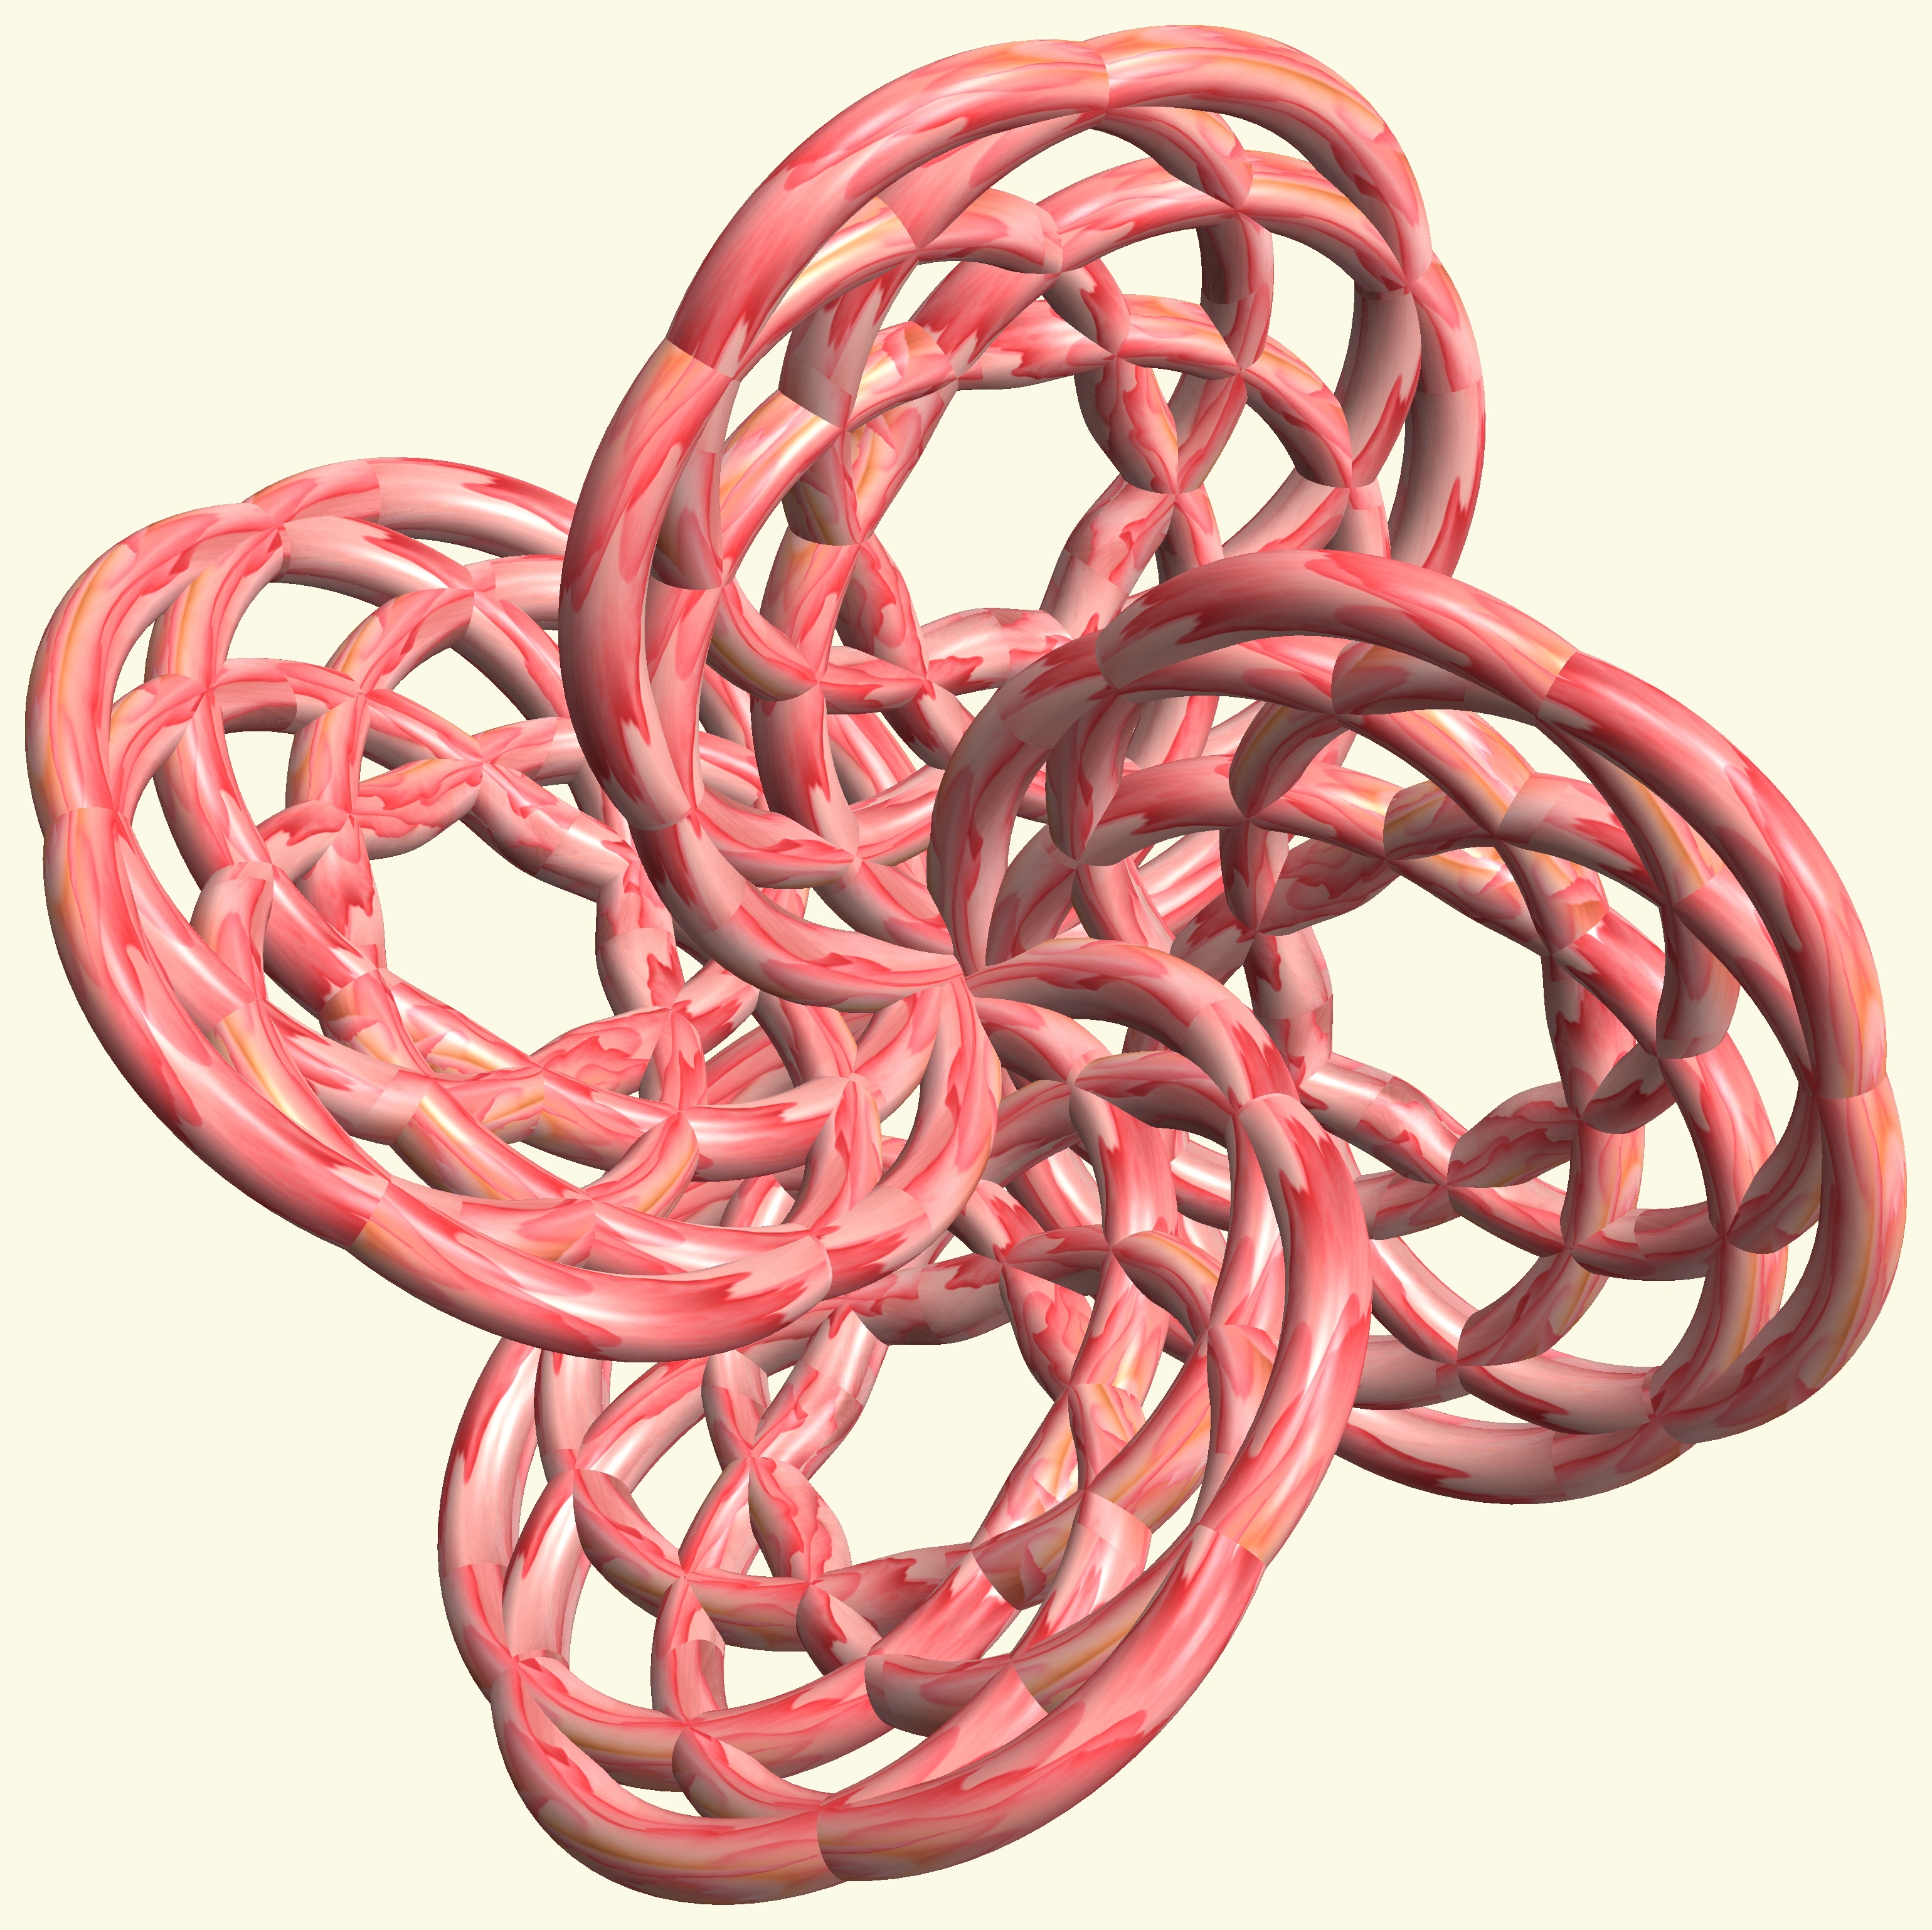
rope, structure, texture, spiral, chain, pattern, rein, circle, figure, design, symmetry, 3d, graphic, rings, knot, mathematica, cg, parametricplot3d, code, program, algorithm, abstruct, mapping